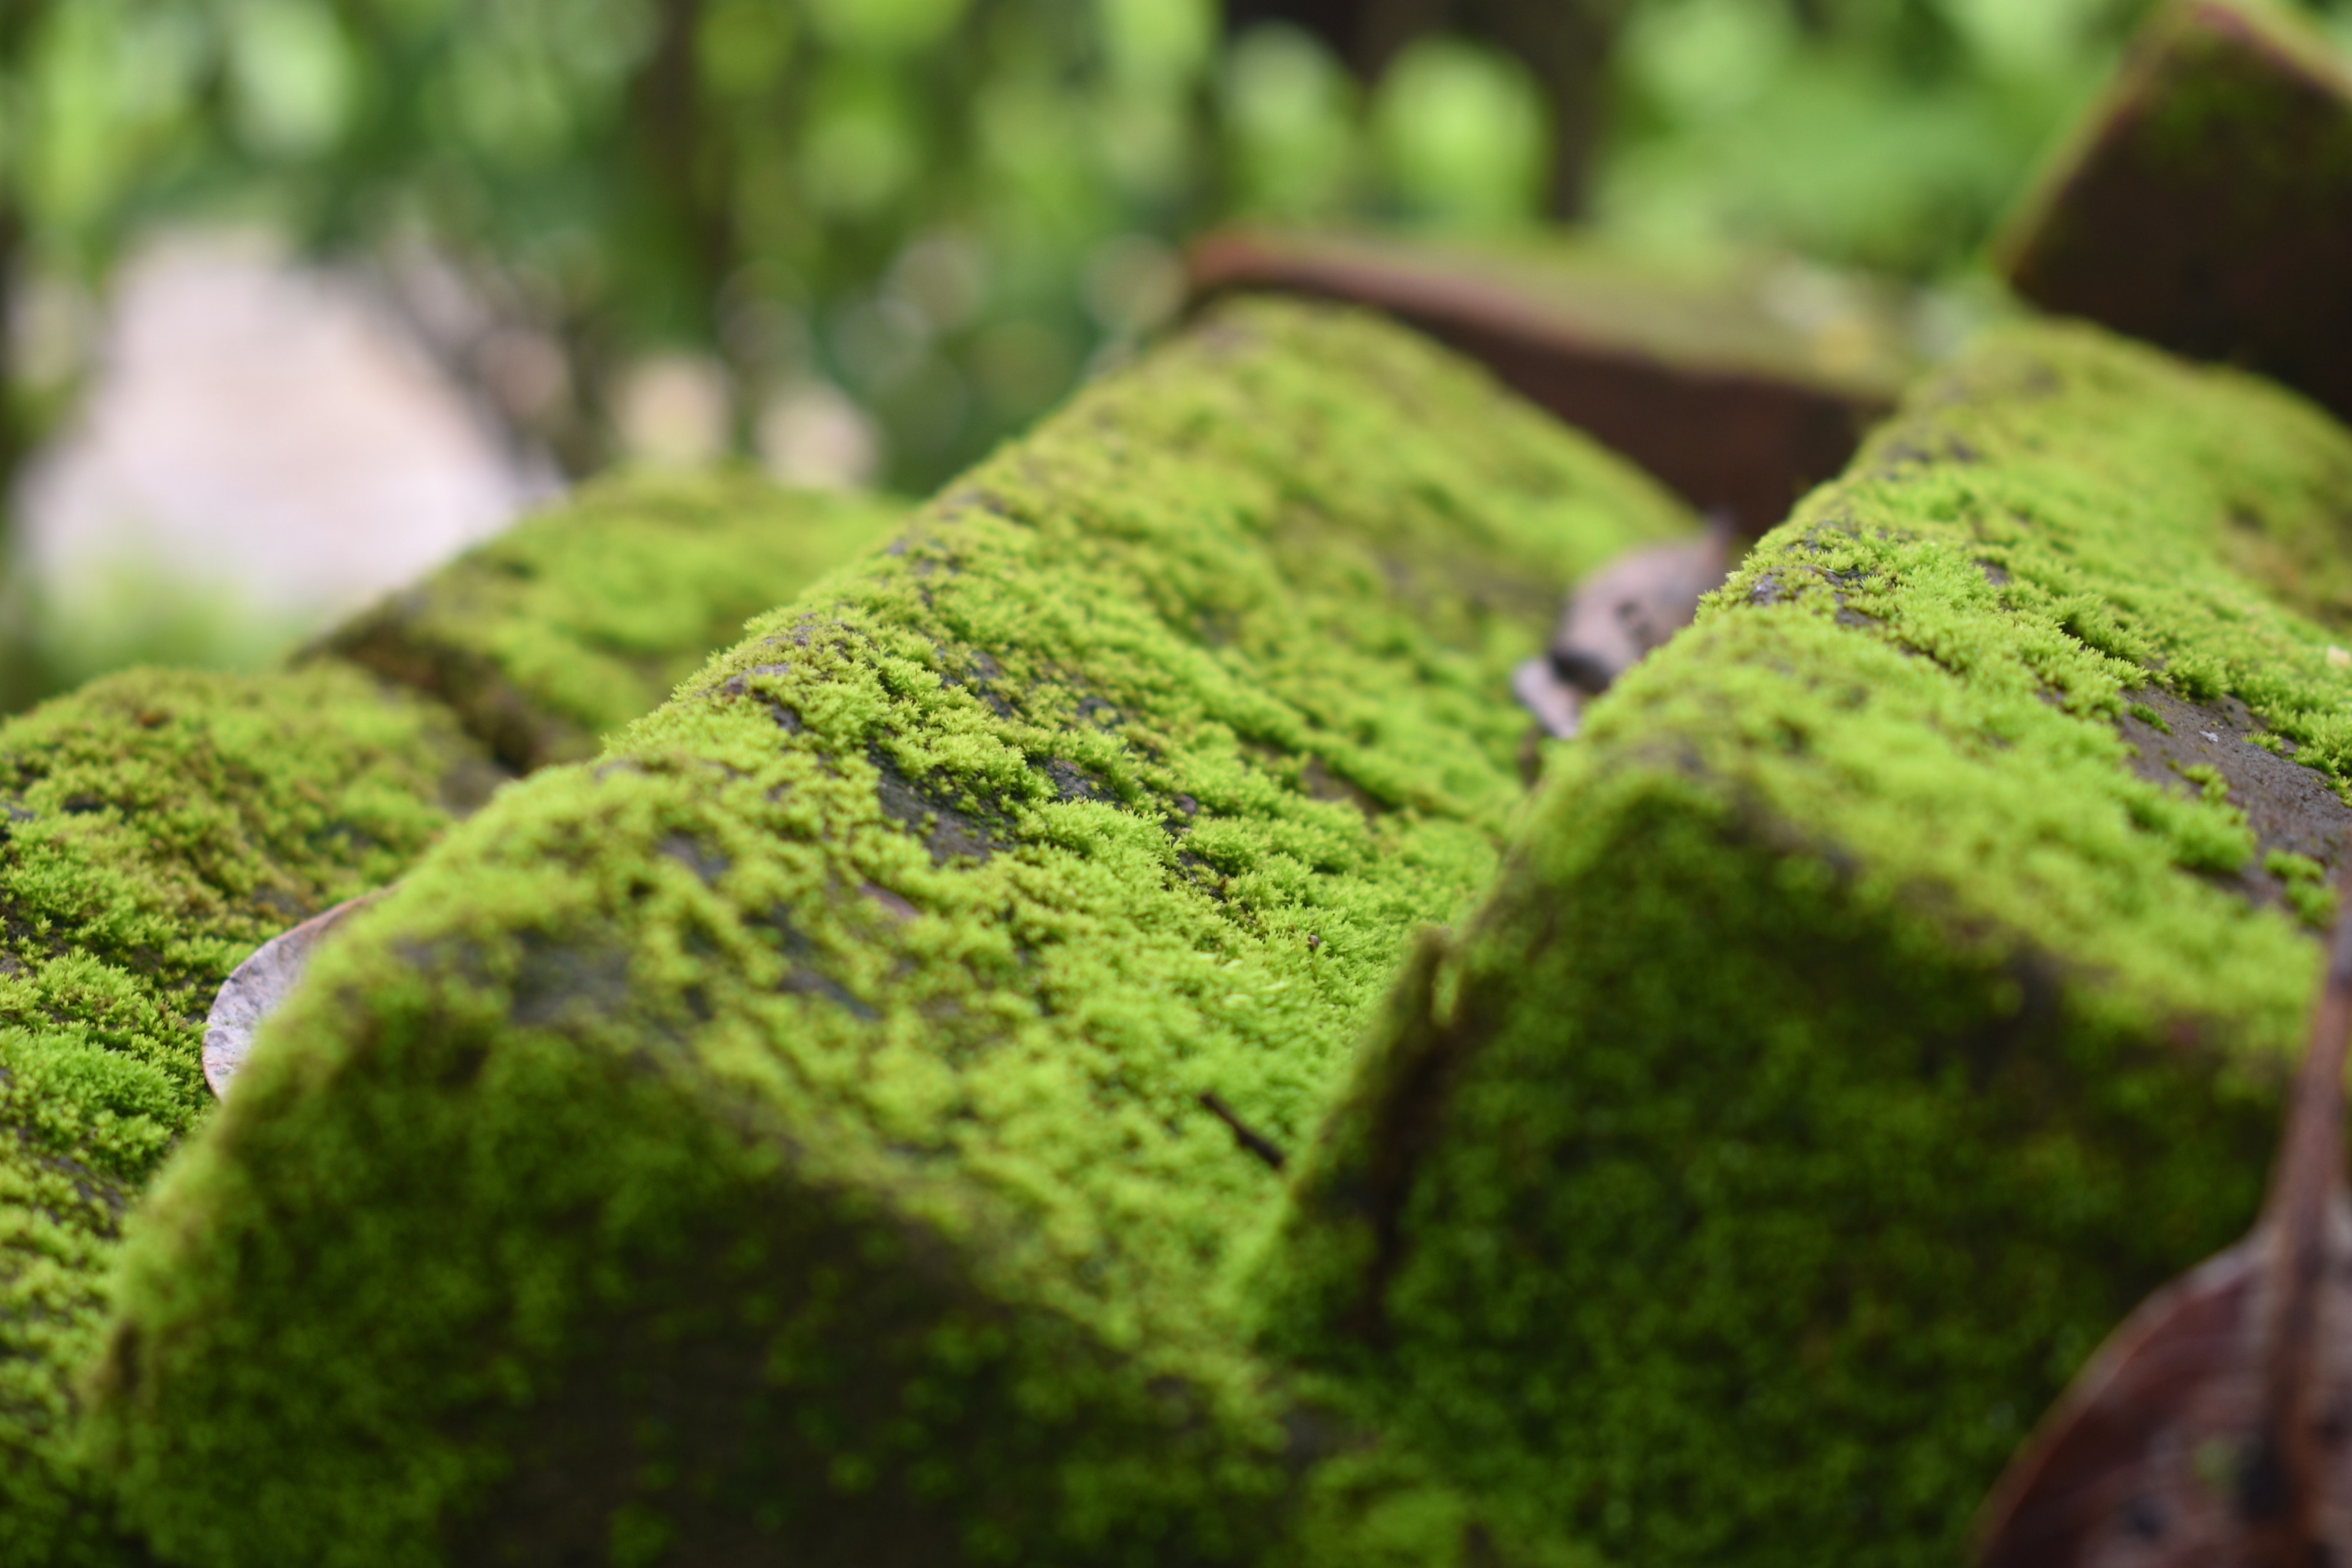
green, grass, leaf, moss, non vascular land plant, plant, rock, algae